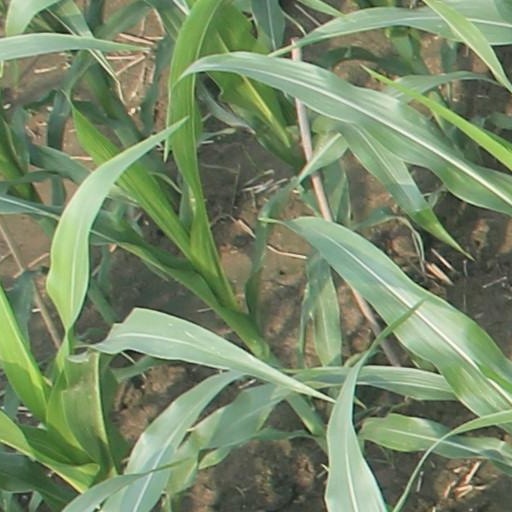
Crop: maize; corn